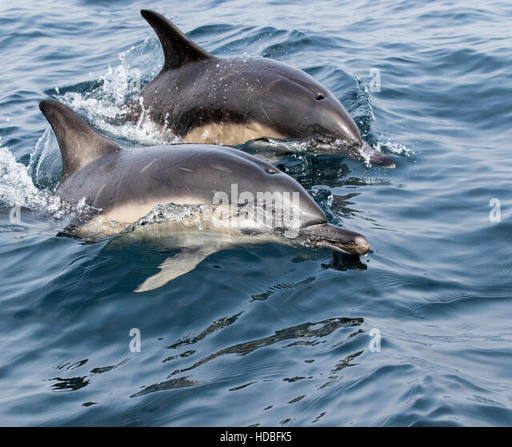
biological genus and jumping out of the sea